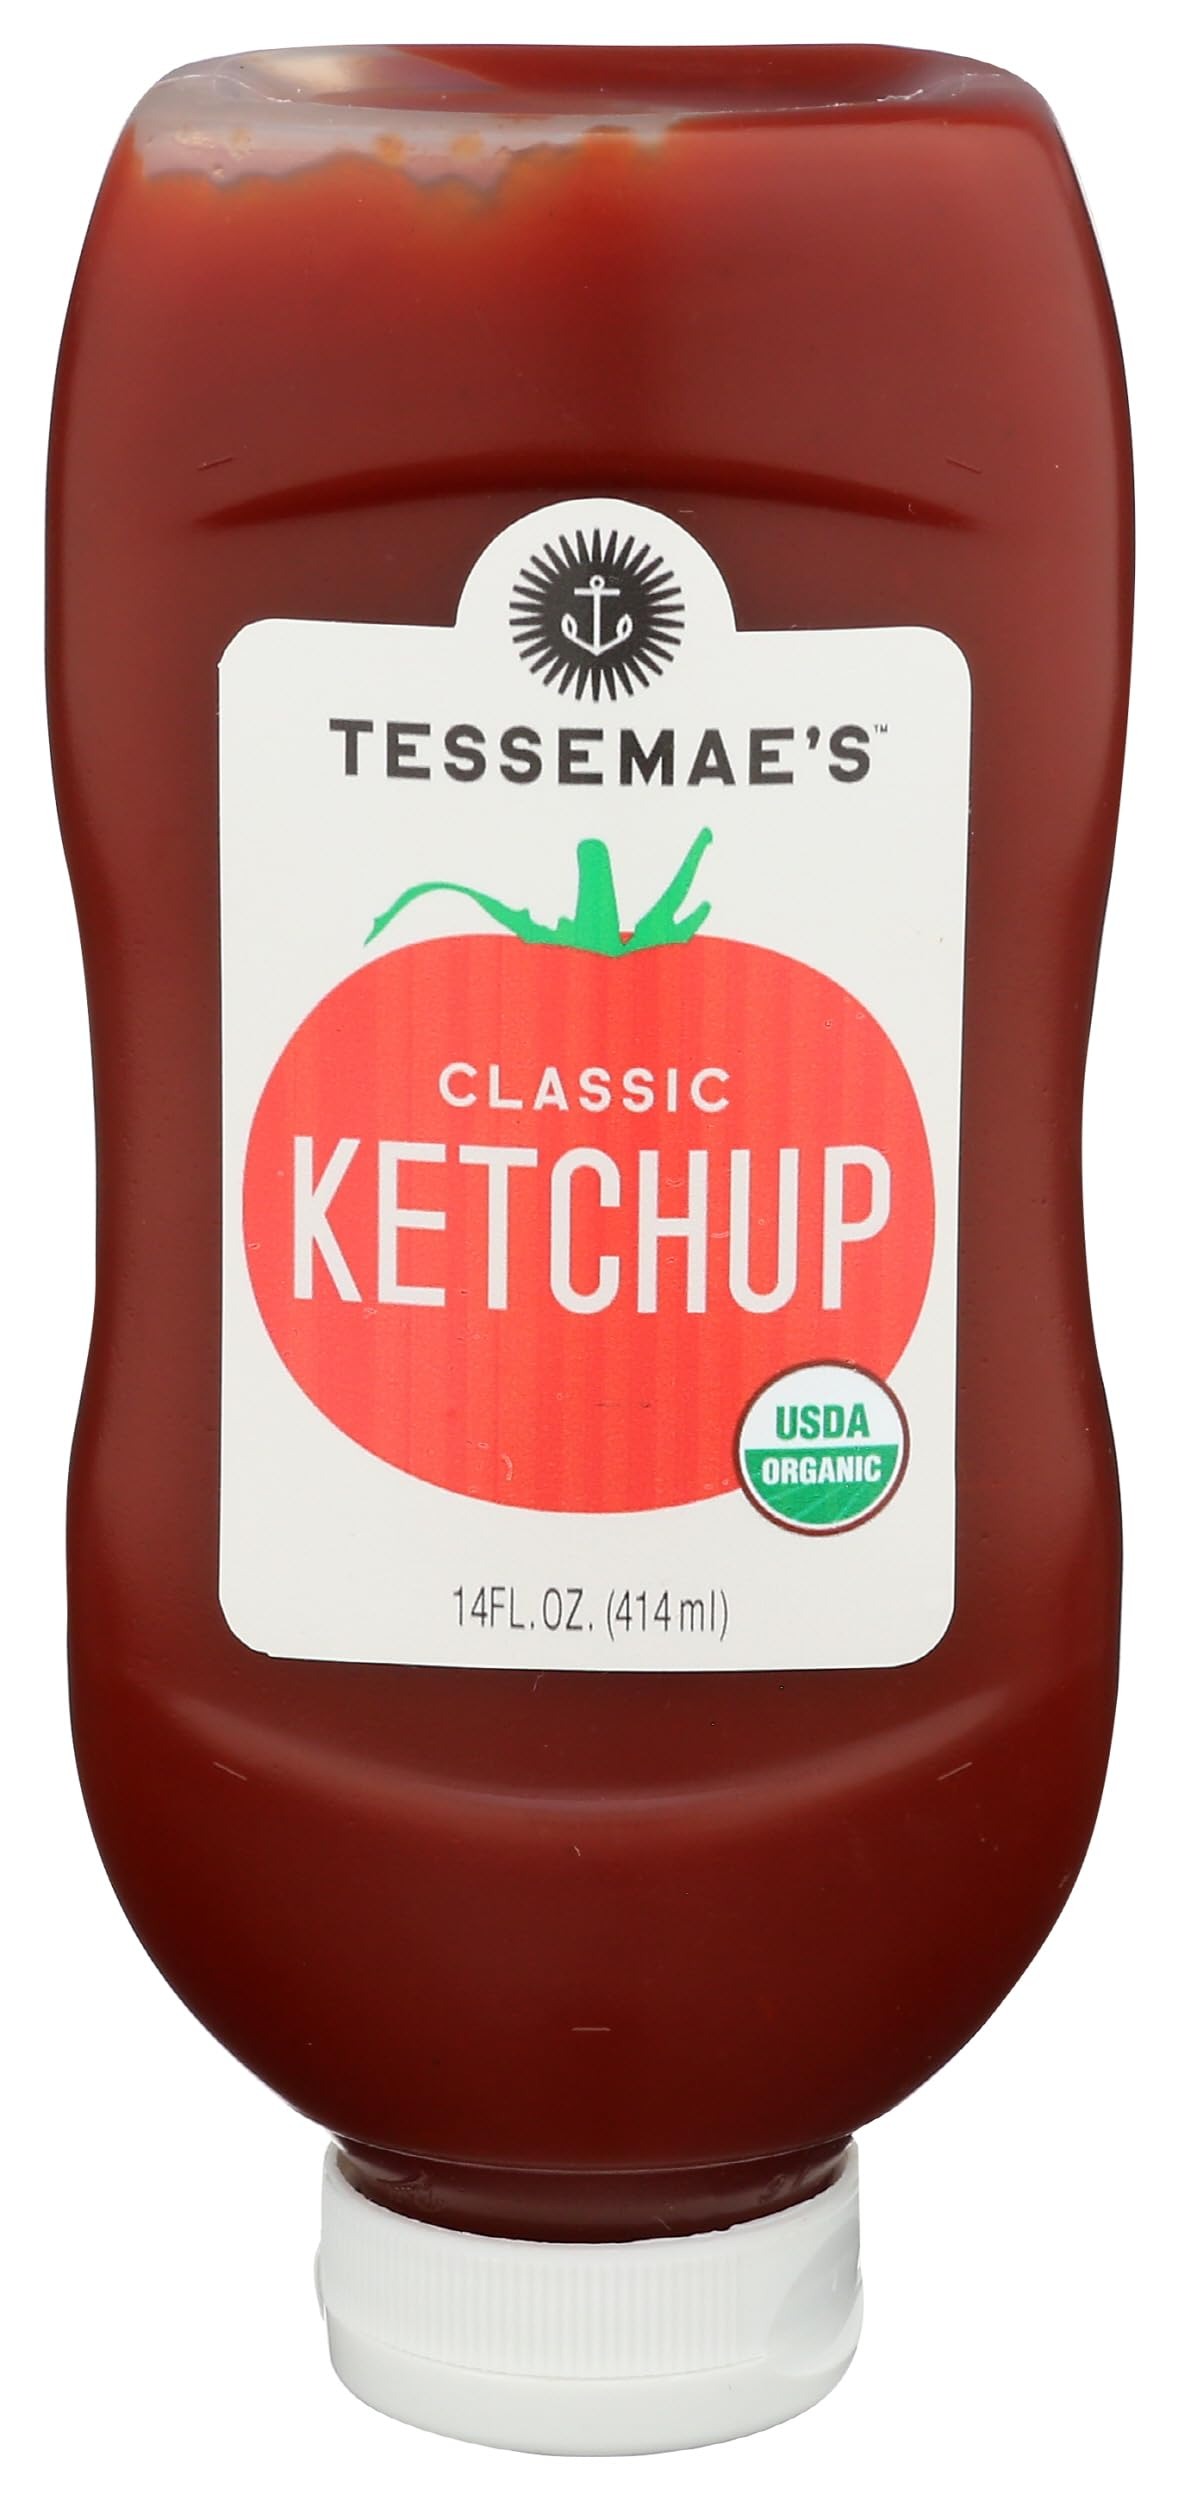
Item Name: TESSEMAE'S Organic Ketchup, 14 FZ
Bullet Point 1: No hydrogenated fats or high fructose corn syrup allowed in any food
Bullet Point 2: No bleached or bromated flour
Bullet Point 3: No synthetic nitrates or nitrites
Product Description: Meals
Value: 14.0
Unit: Fl Oz

Price: 5.48